Answer in natural language. Which point is closer to the camera taking this photo, point B  or point C? Choose between the following options: C or B
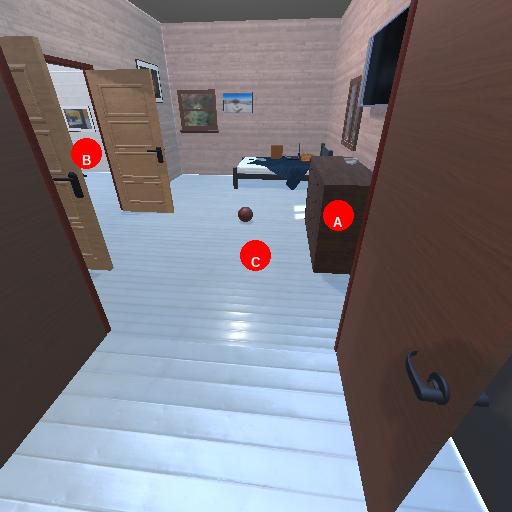
<answer>C</answer>